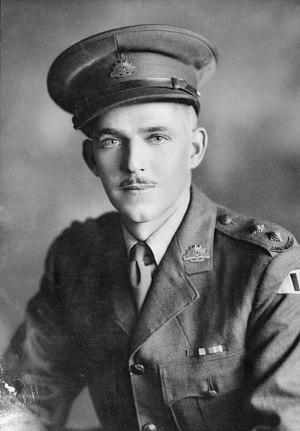
La bataille de Muar est la dernière grande bataille de la campagne de Malaisie. Elle a eu lieu du 14 au 22 janvier 1942 près de la rivière Muar. Après la défaite des Britanniques près de la rivière Slim, le général Archibald Wavell décida que le IIIᵉ Corps indien devait se retirer à 150 miles au sud, dans l'État de Johor, afin de se reposer et de se regrouper, tandis que la 8ᵉ Division australienne devait arrêter là l'avance japonaise.